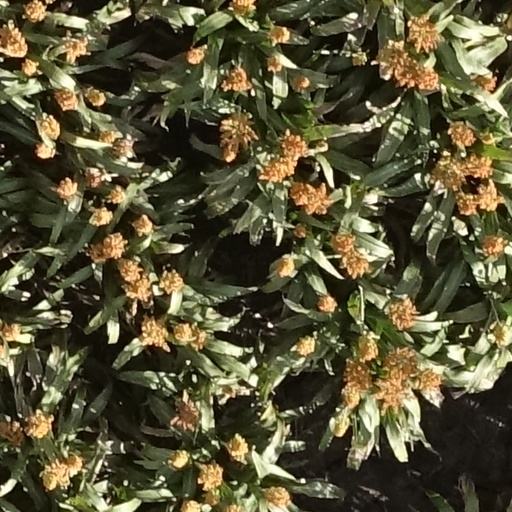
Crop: sorghum